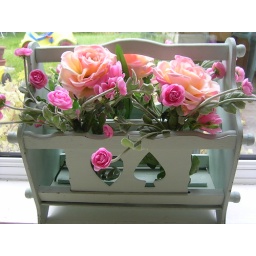
using an old magazine holder, in my pink rooms window .